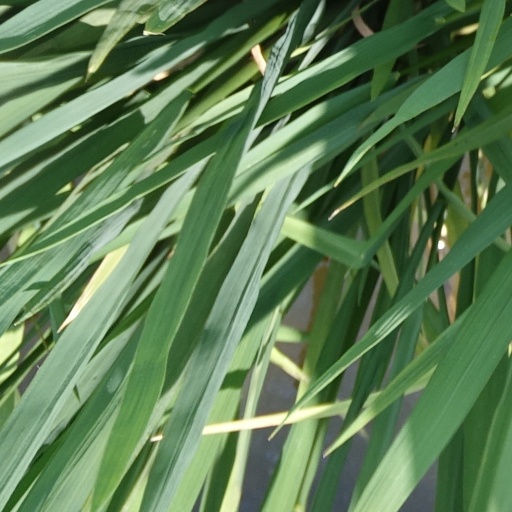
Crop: rice